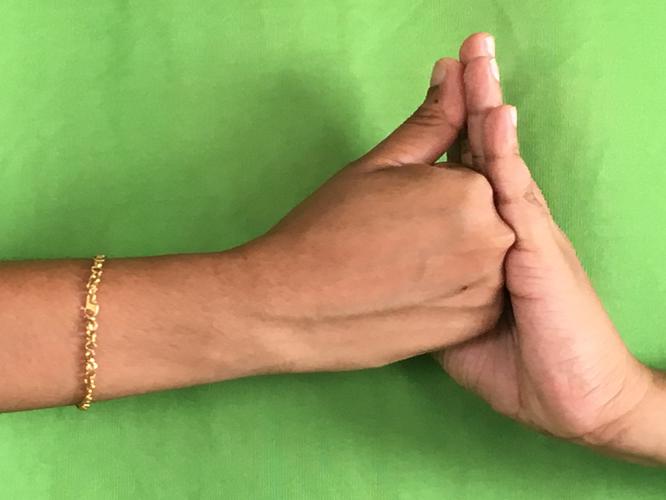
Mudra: Shanka
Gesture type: double_hand